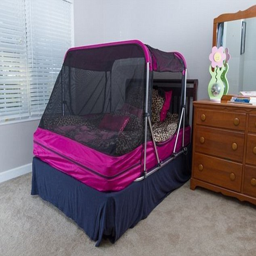
parents are now trying to raise £ 7,000 to buy her another bed that will keep her even safer than her current one